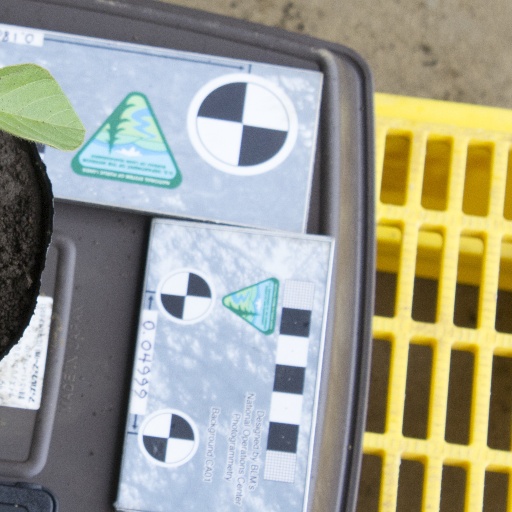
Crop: soybean